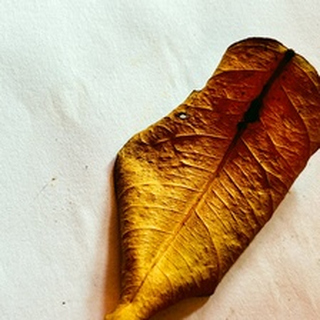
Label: lemon_dry_leaf